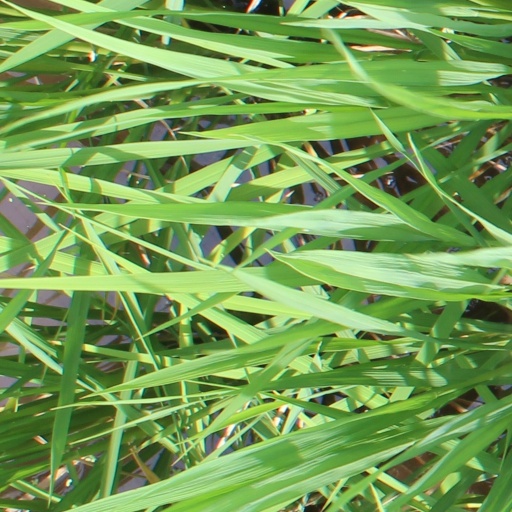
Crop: rice